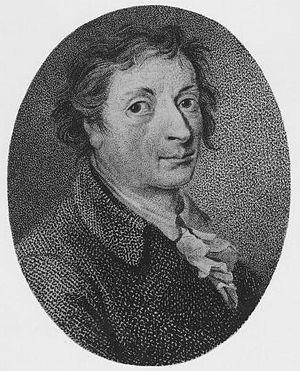
Franz Karl Achard, né le 28 avril 1753 à Berlin et mort le 20 avril 1821, est un chimiste allemand.